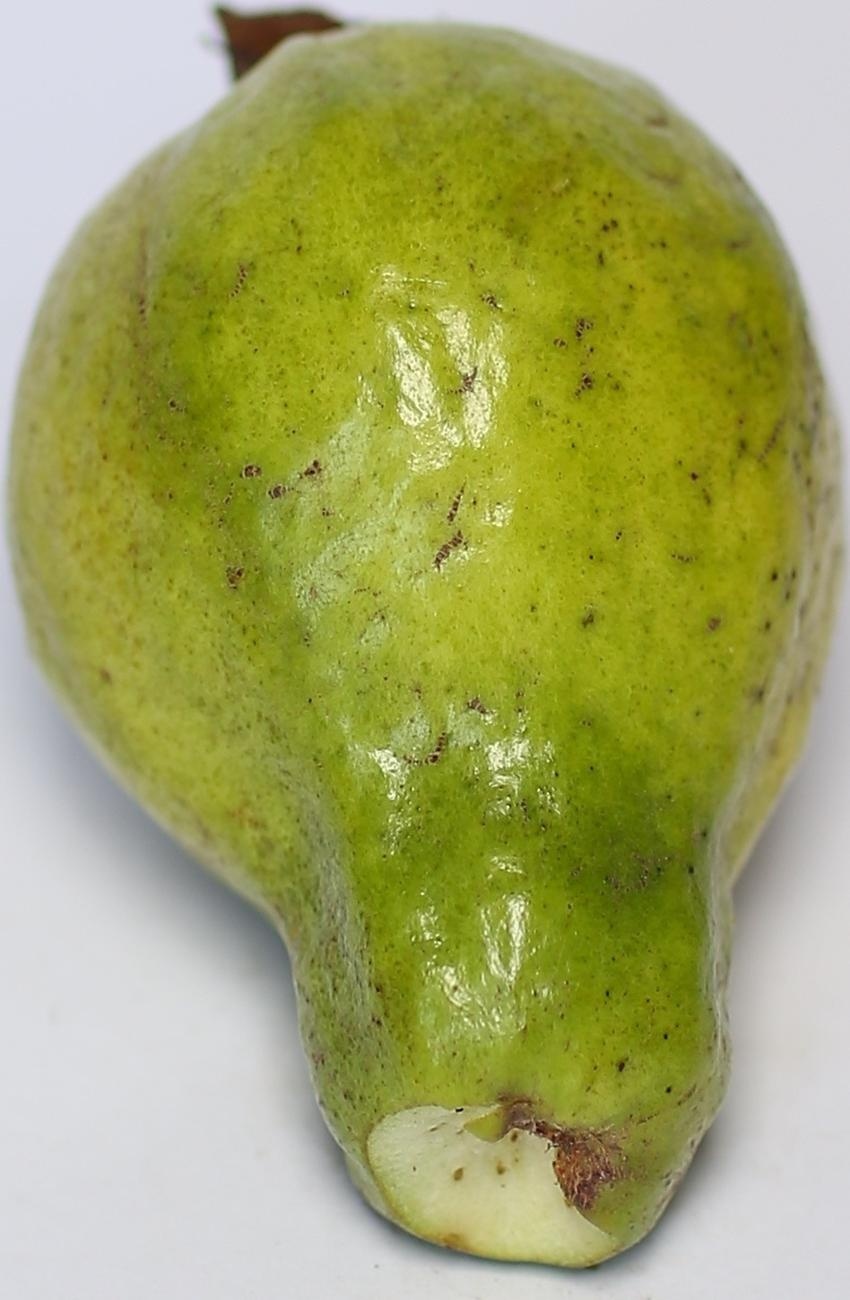
Maturity: green
Variety: local-sindhi